The Banks of the Marne (Gleizes)

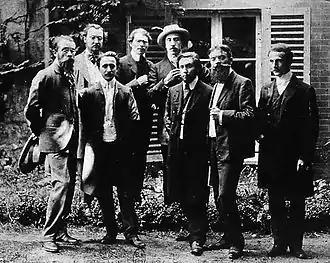
Abbaye de Créteil 1906 : First row- Charles Vildrac, René Arcos, Albert Gleizes, Henri-Martin Barzun, Alexandre Mercereau. Second row- Georges Duhamel, Berthold Mahn, d'Otémar

Gleizes and the former members of the Abbaye de Créteil (notably Jules Romains, and ) dreamed of a synthetic concept of the possibilities of the future, one of "collectivity, multiplicity and simultaneity" writes art historian Daniel Robbins: "Their vision invariably encompassed broad subjects which, although dealing with reality, were restricted neither by the limitations of physical perception nor by a separation of scientific fact from intellectual meaning—even symbolic meaning. Even their images of simultaneity were synthetic because scope was too vast, both physically and symbolically, for one man's limited participation".